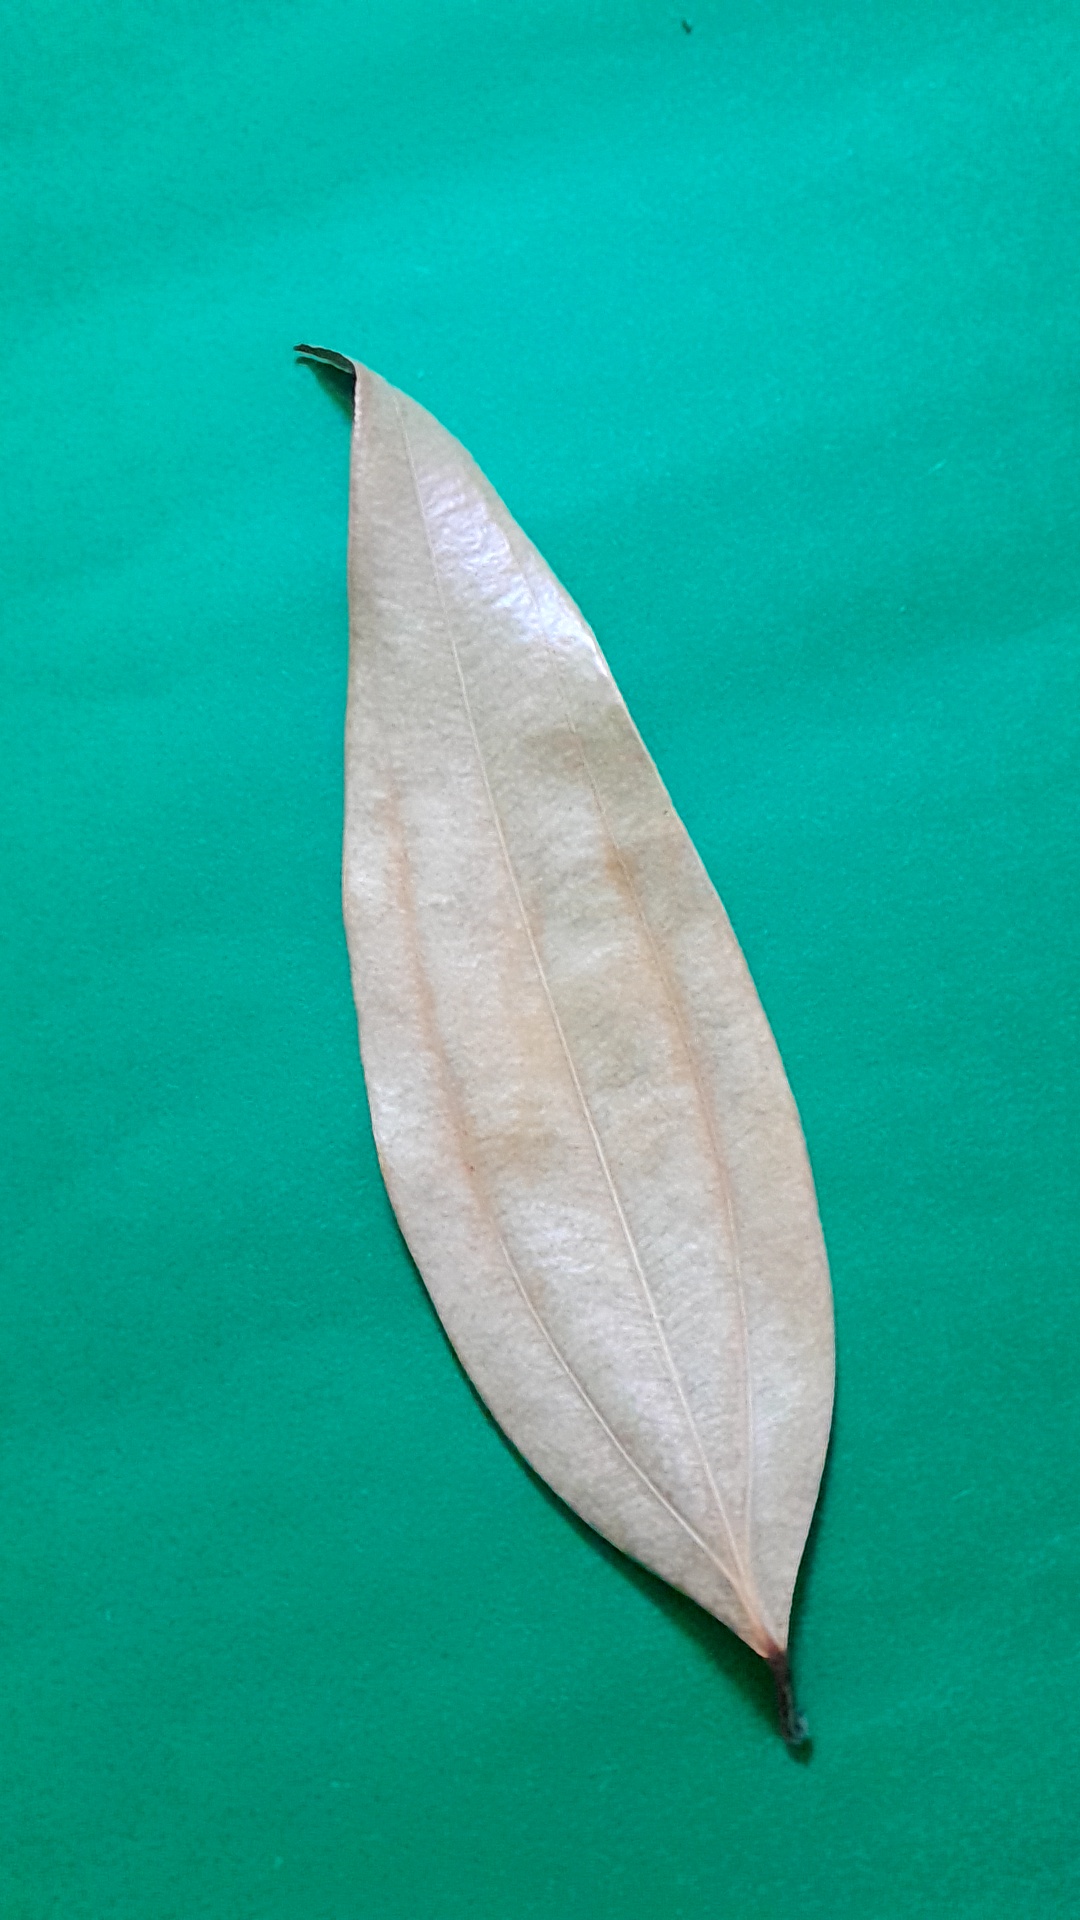
Label: Dry Leaf